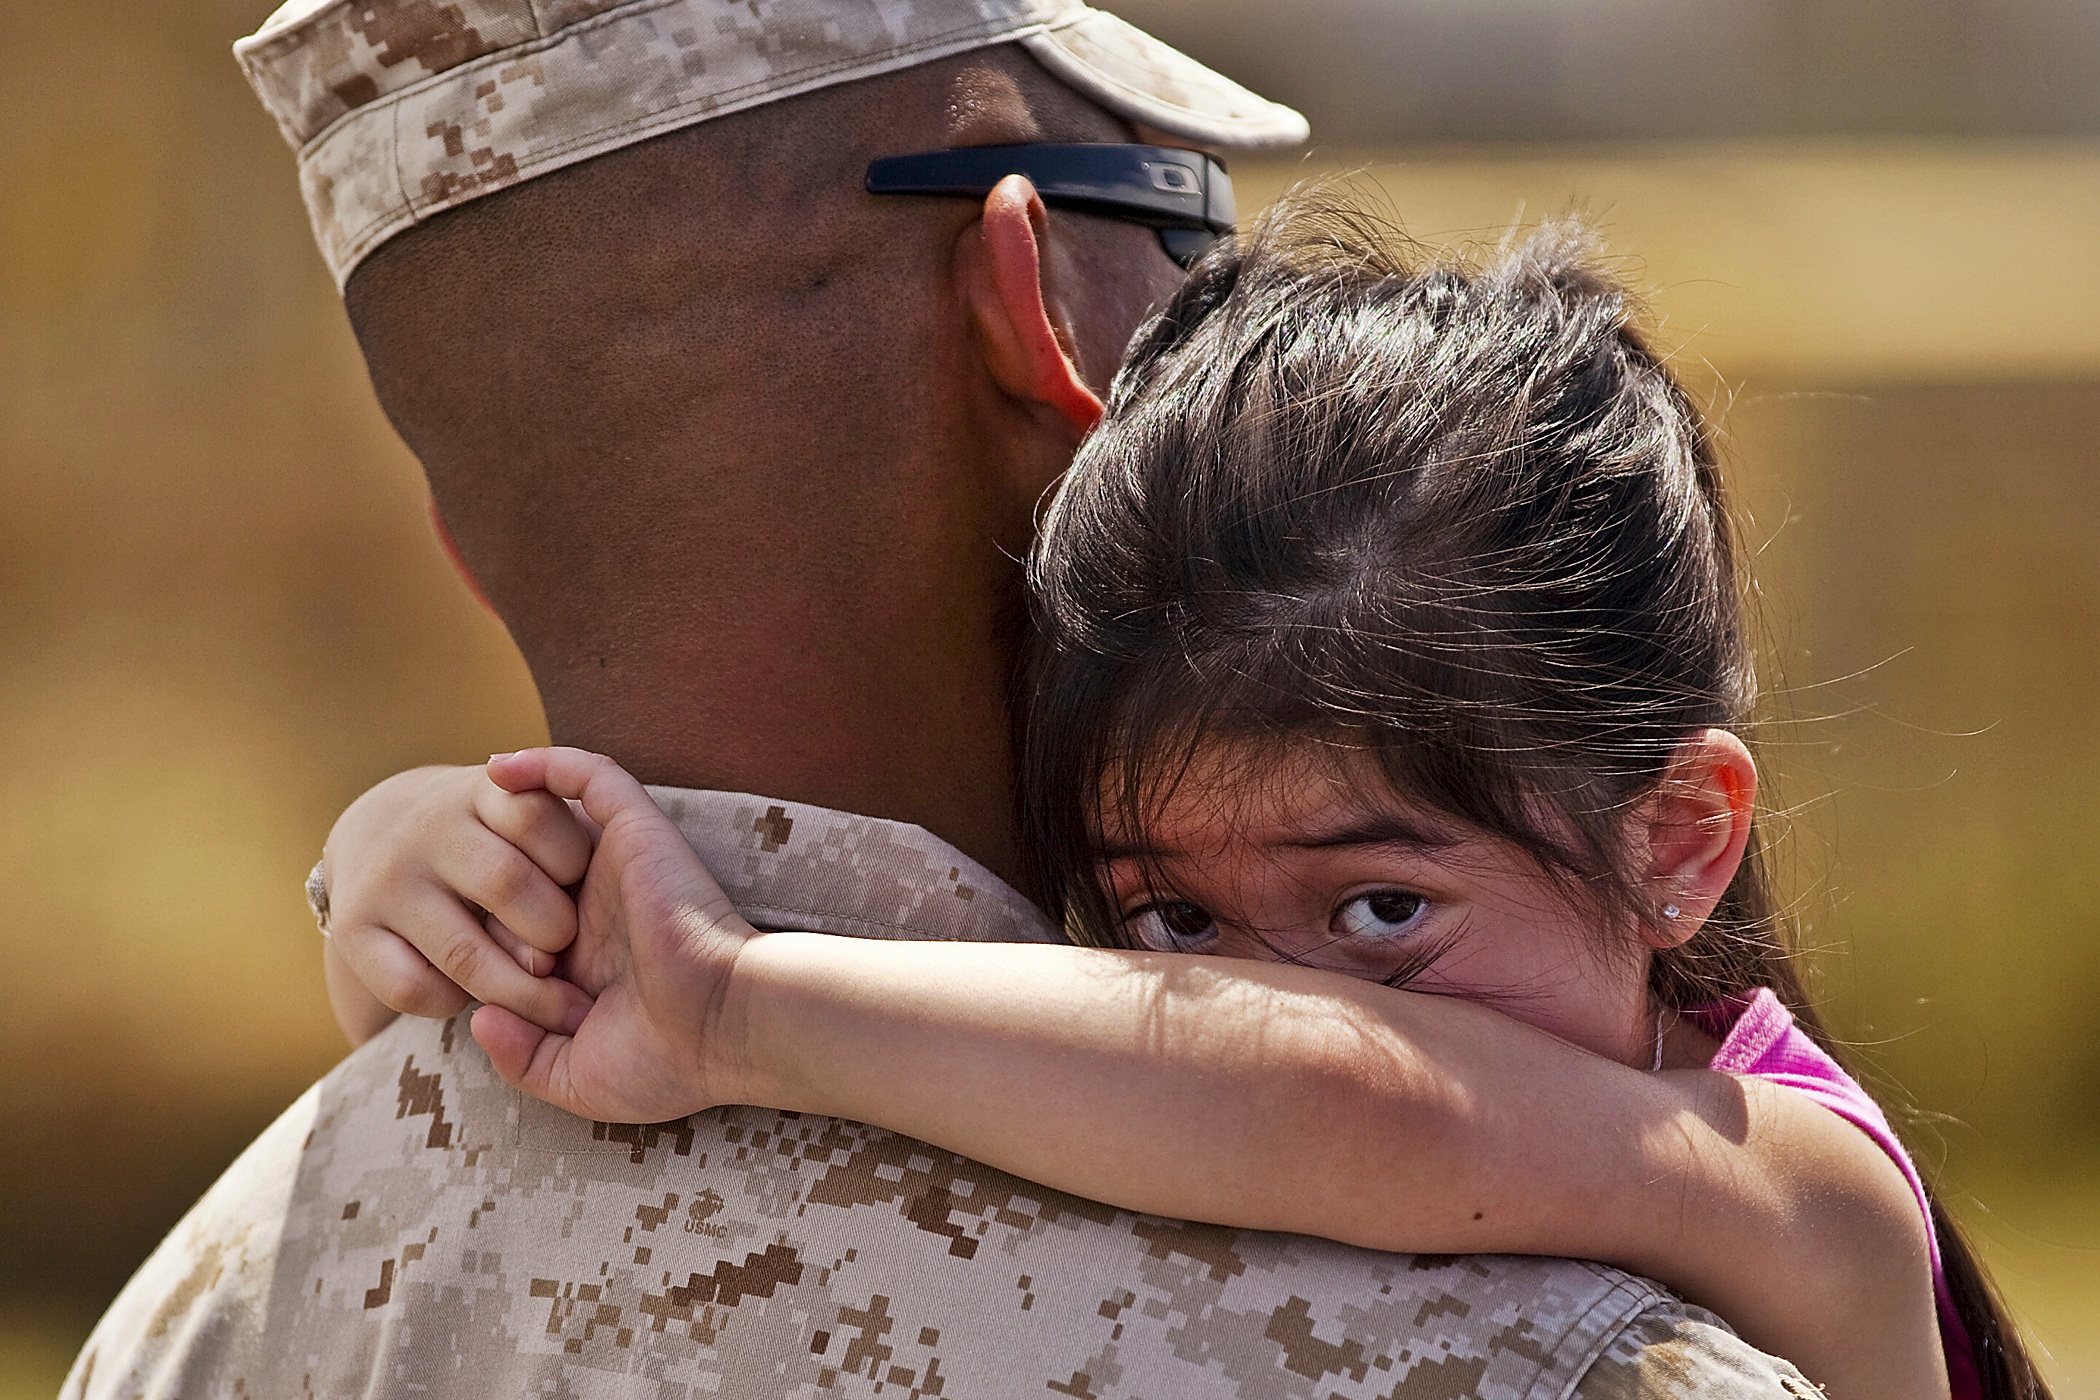
man, person, people, girl, woman, cute, male, military, love, portrait, young, father, child, together, facial expression, hug, parent, family, relationship, infant, head, skin, beauty, daughter, peek, shy, duty, little childhood